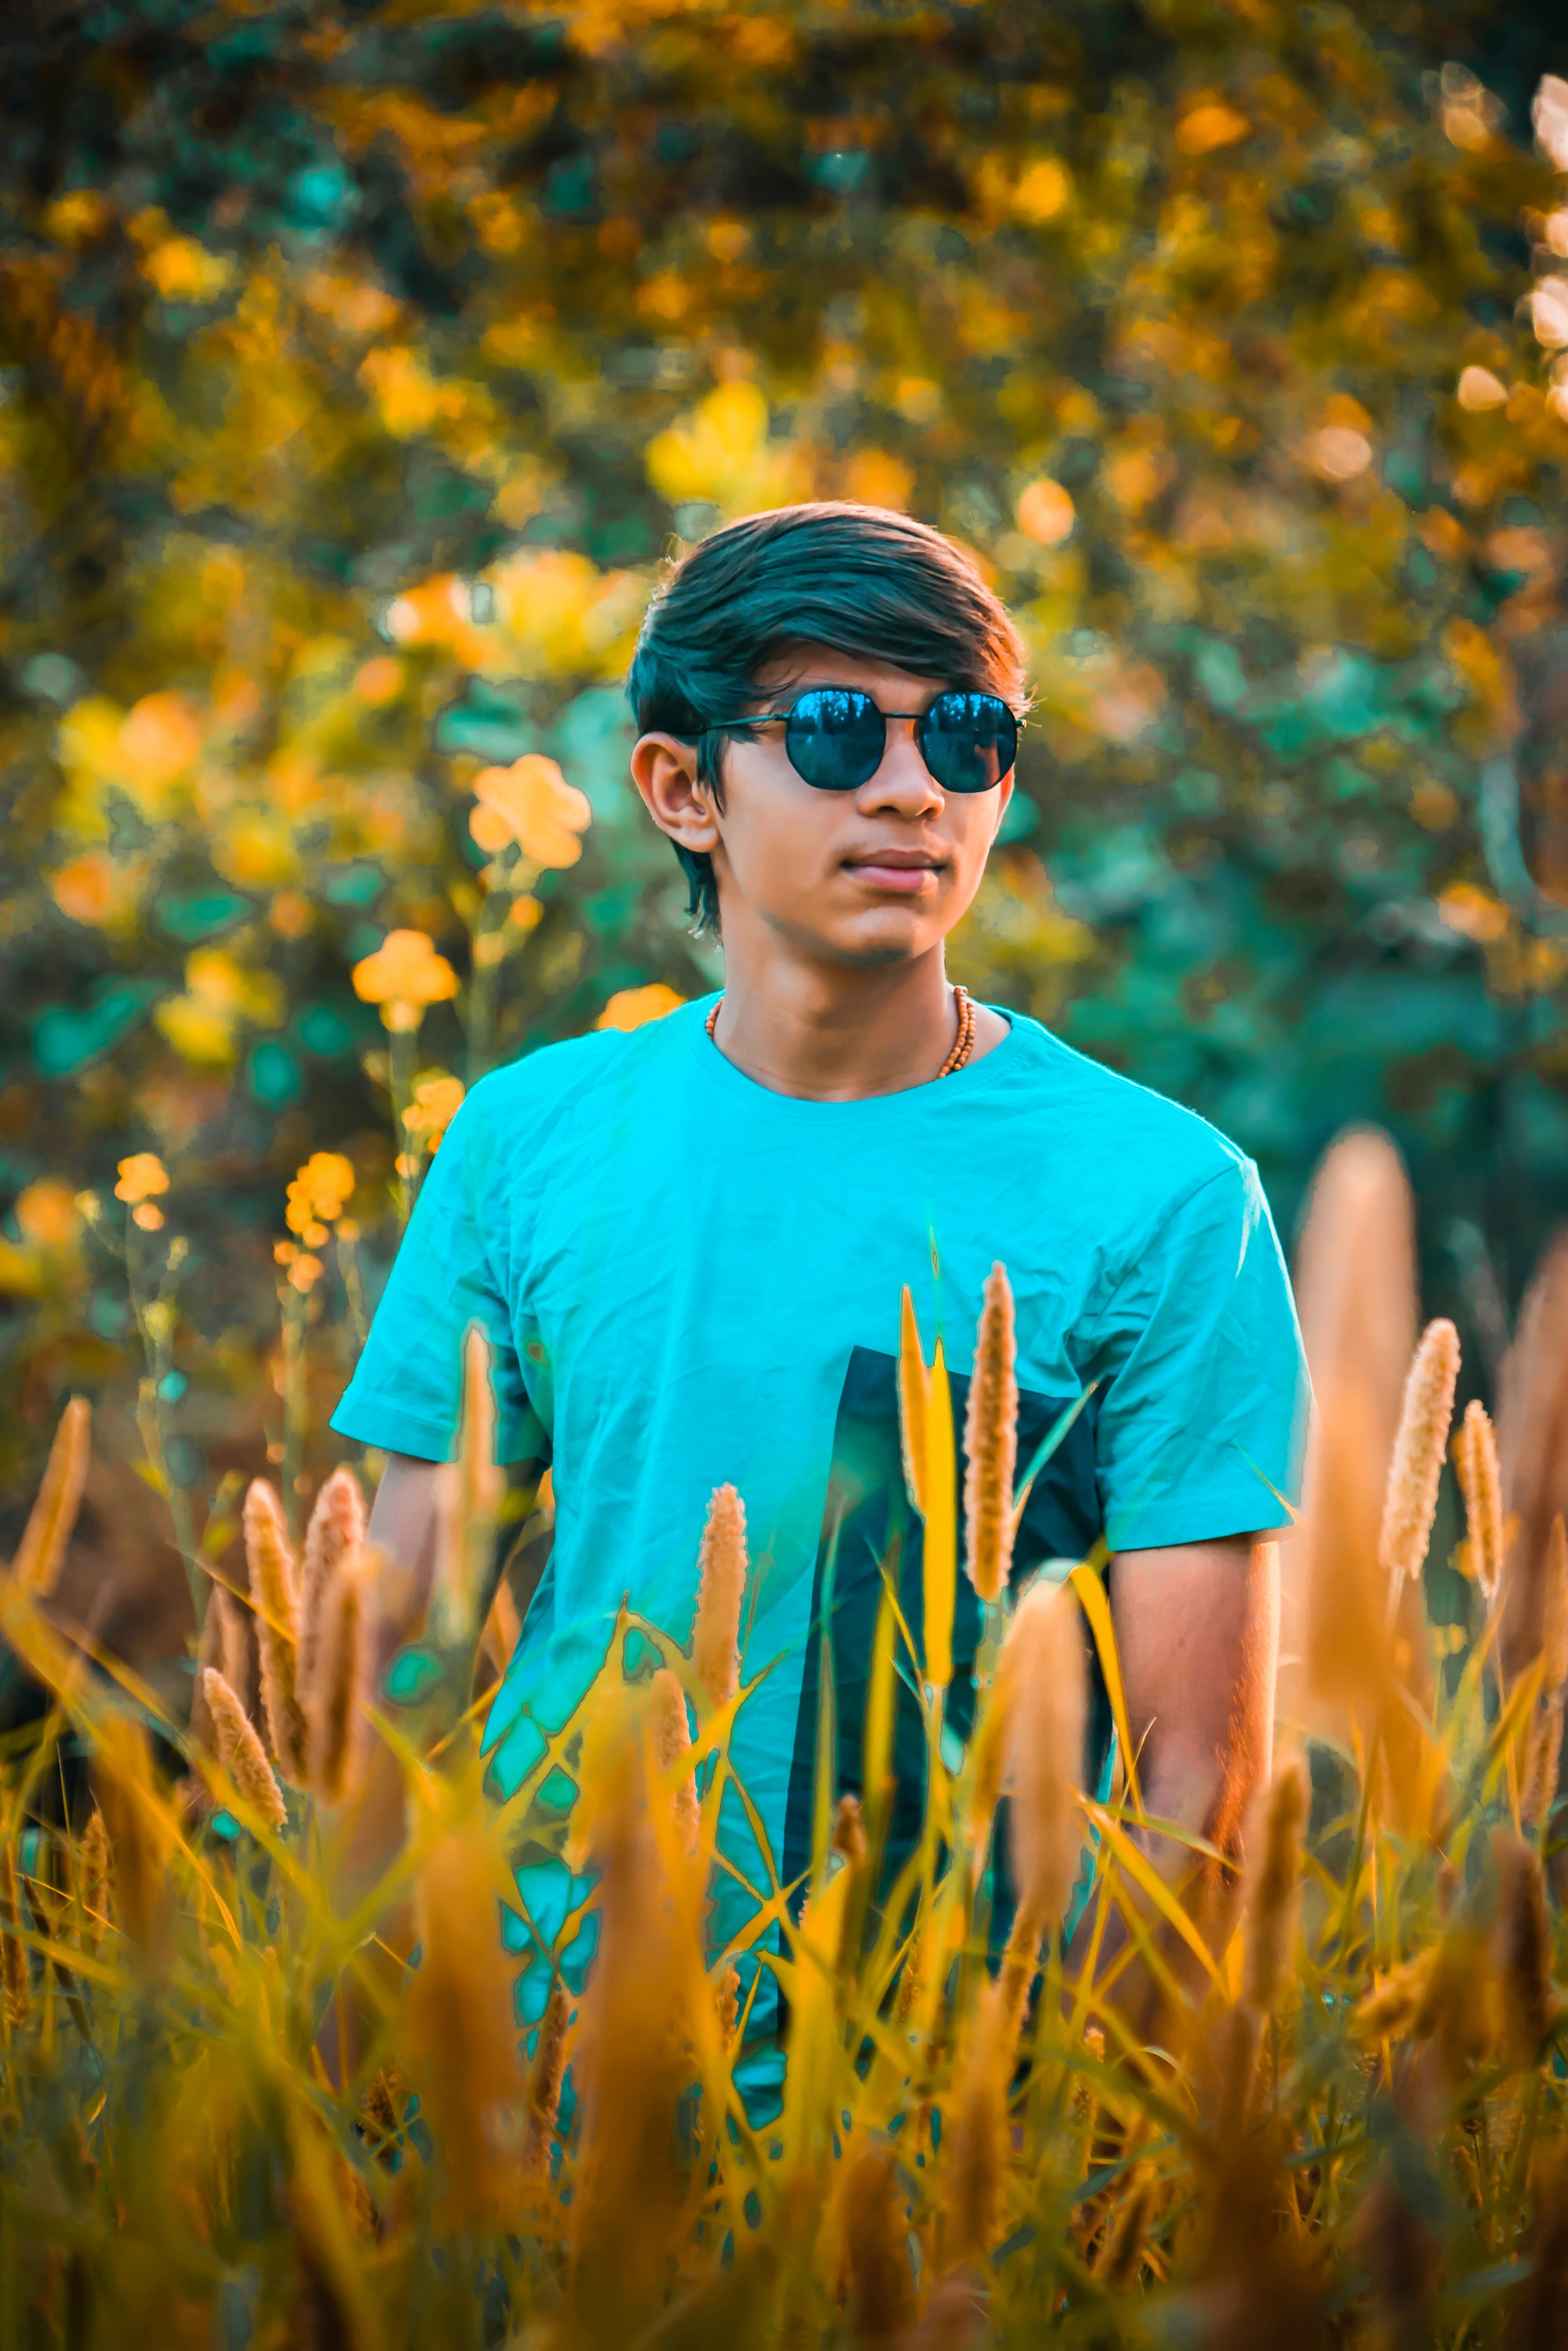
People in nature, eyewear, people, yellow, green, grass, sunglasses, cool, leaf, orange, spring, fun, botany, grass family, happy, sunlight, glasses, summer, autumn, tree, human, plant, photography, smile, flower, vision care, wildflower, recreation, meadow, Colorfulness, leisure, portrait